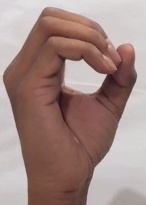
ASL sign: O